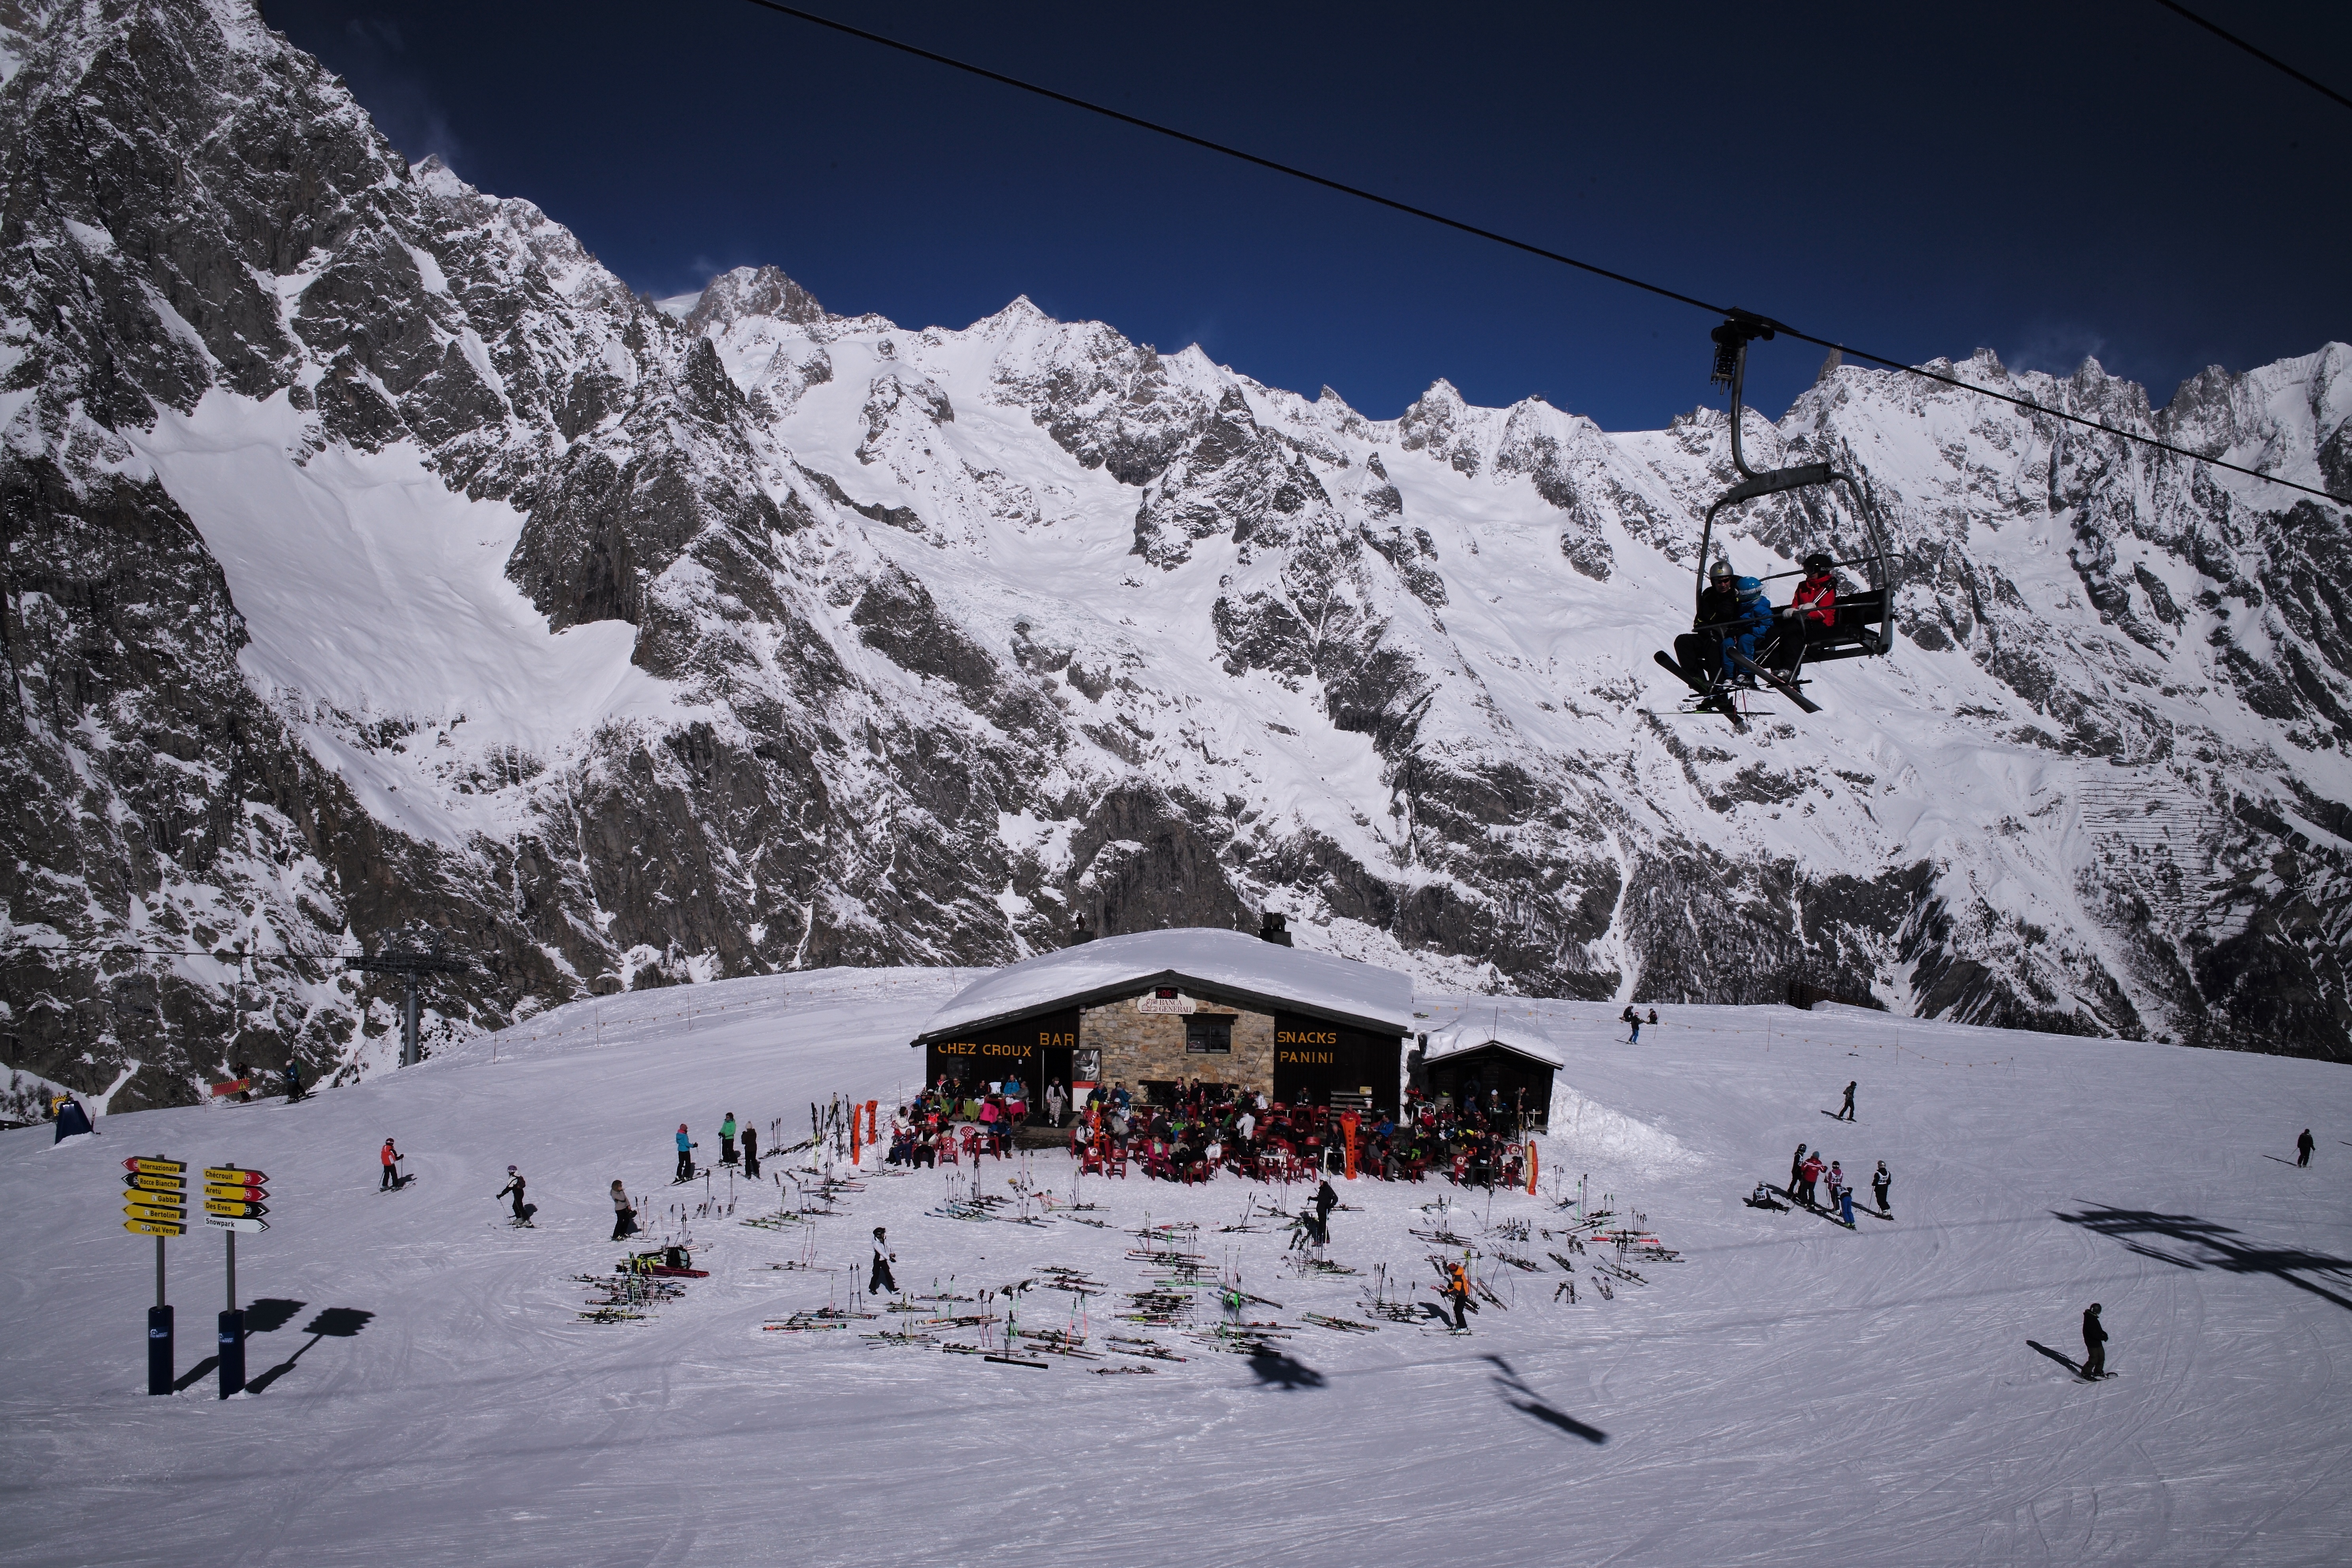
mountain, snow, winter, sky, sport, mountain range, clear, europe, portrait, weather, italy, alpine, blue, skiing, sports equipment, winter sport, m, sports, helmet, resort, mountains, alps, downhill, ski, blanc, valle, day, 28, monte, leica, 240, summicron, active, piemonte, february, courmayeur, mont, piedmont, piste, slopes, daosta, bianco, skier, ski touring, nordic skiing, ski mountaineering, ski equipment, alpine skiing, mountainous landforms, geological phenomenon